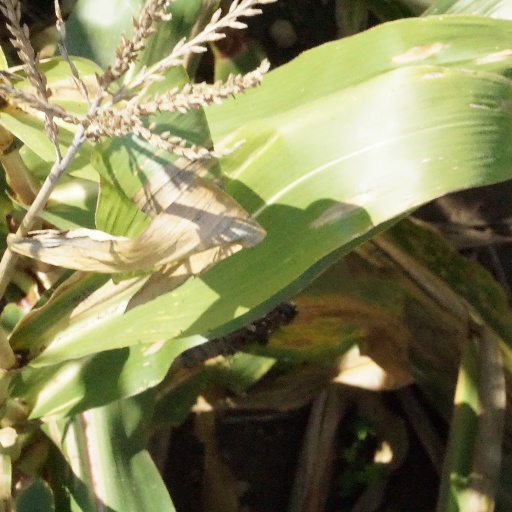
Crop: maize; corn